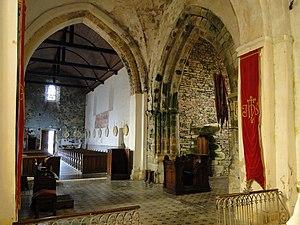
Transept avec vue sur la chapelle Sainte Barbe et la nef - aperçu de la Cène
L'église Notre-Dame est une église catholique située sur la commune de Savigny dans la Manche, inscrite au titre des monuments historiques depuis le 7 décembre 1970. L'édifice est dédié à Notre-Dame, sainte Barbe en est la patronne secondaire. Il présente des peintures murales du XIVᵉ siècle qui ont été redécouvertes en 1888.